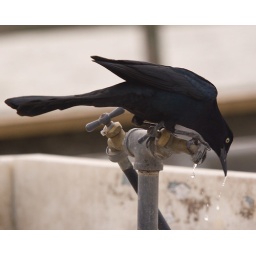
Blackbird drinking from a water faucet on a dock in Georgia.